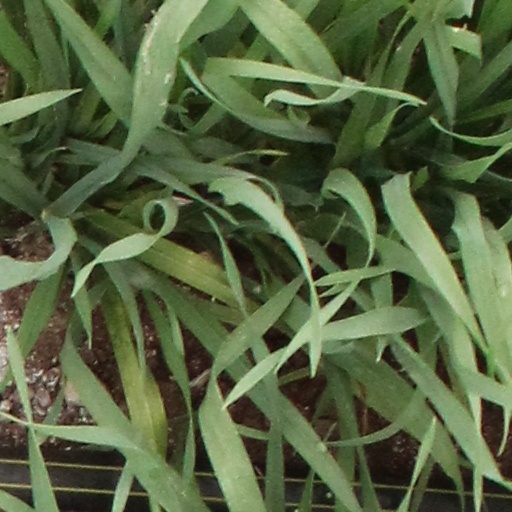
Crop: wheat